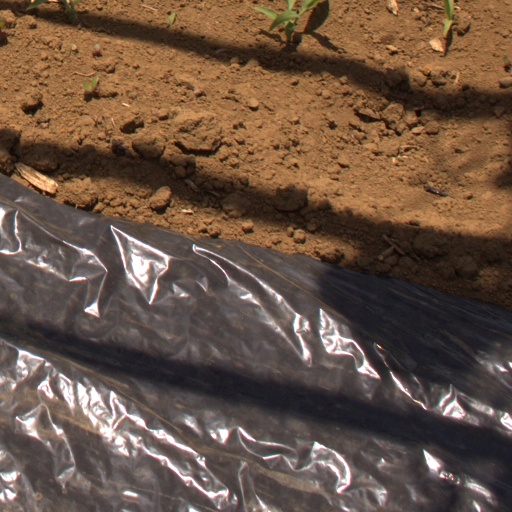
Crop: Jerusalem artichoke